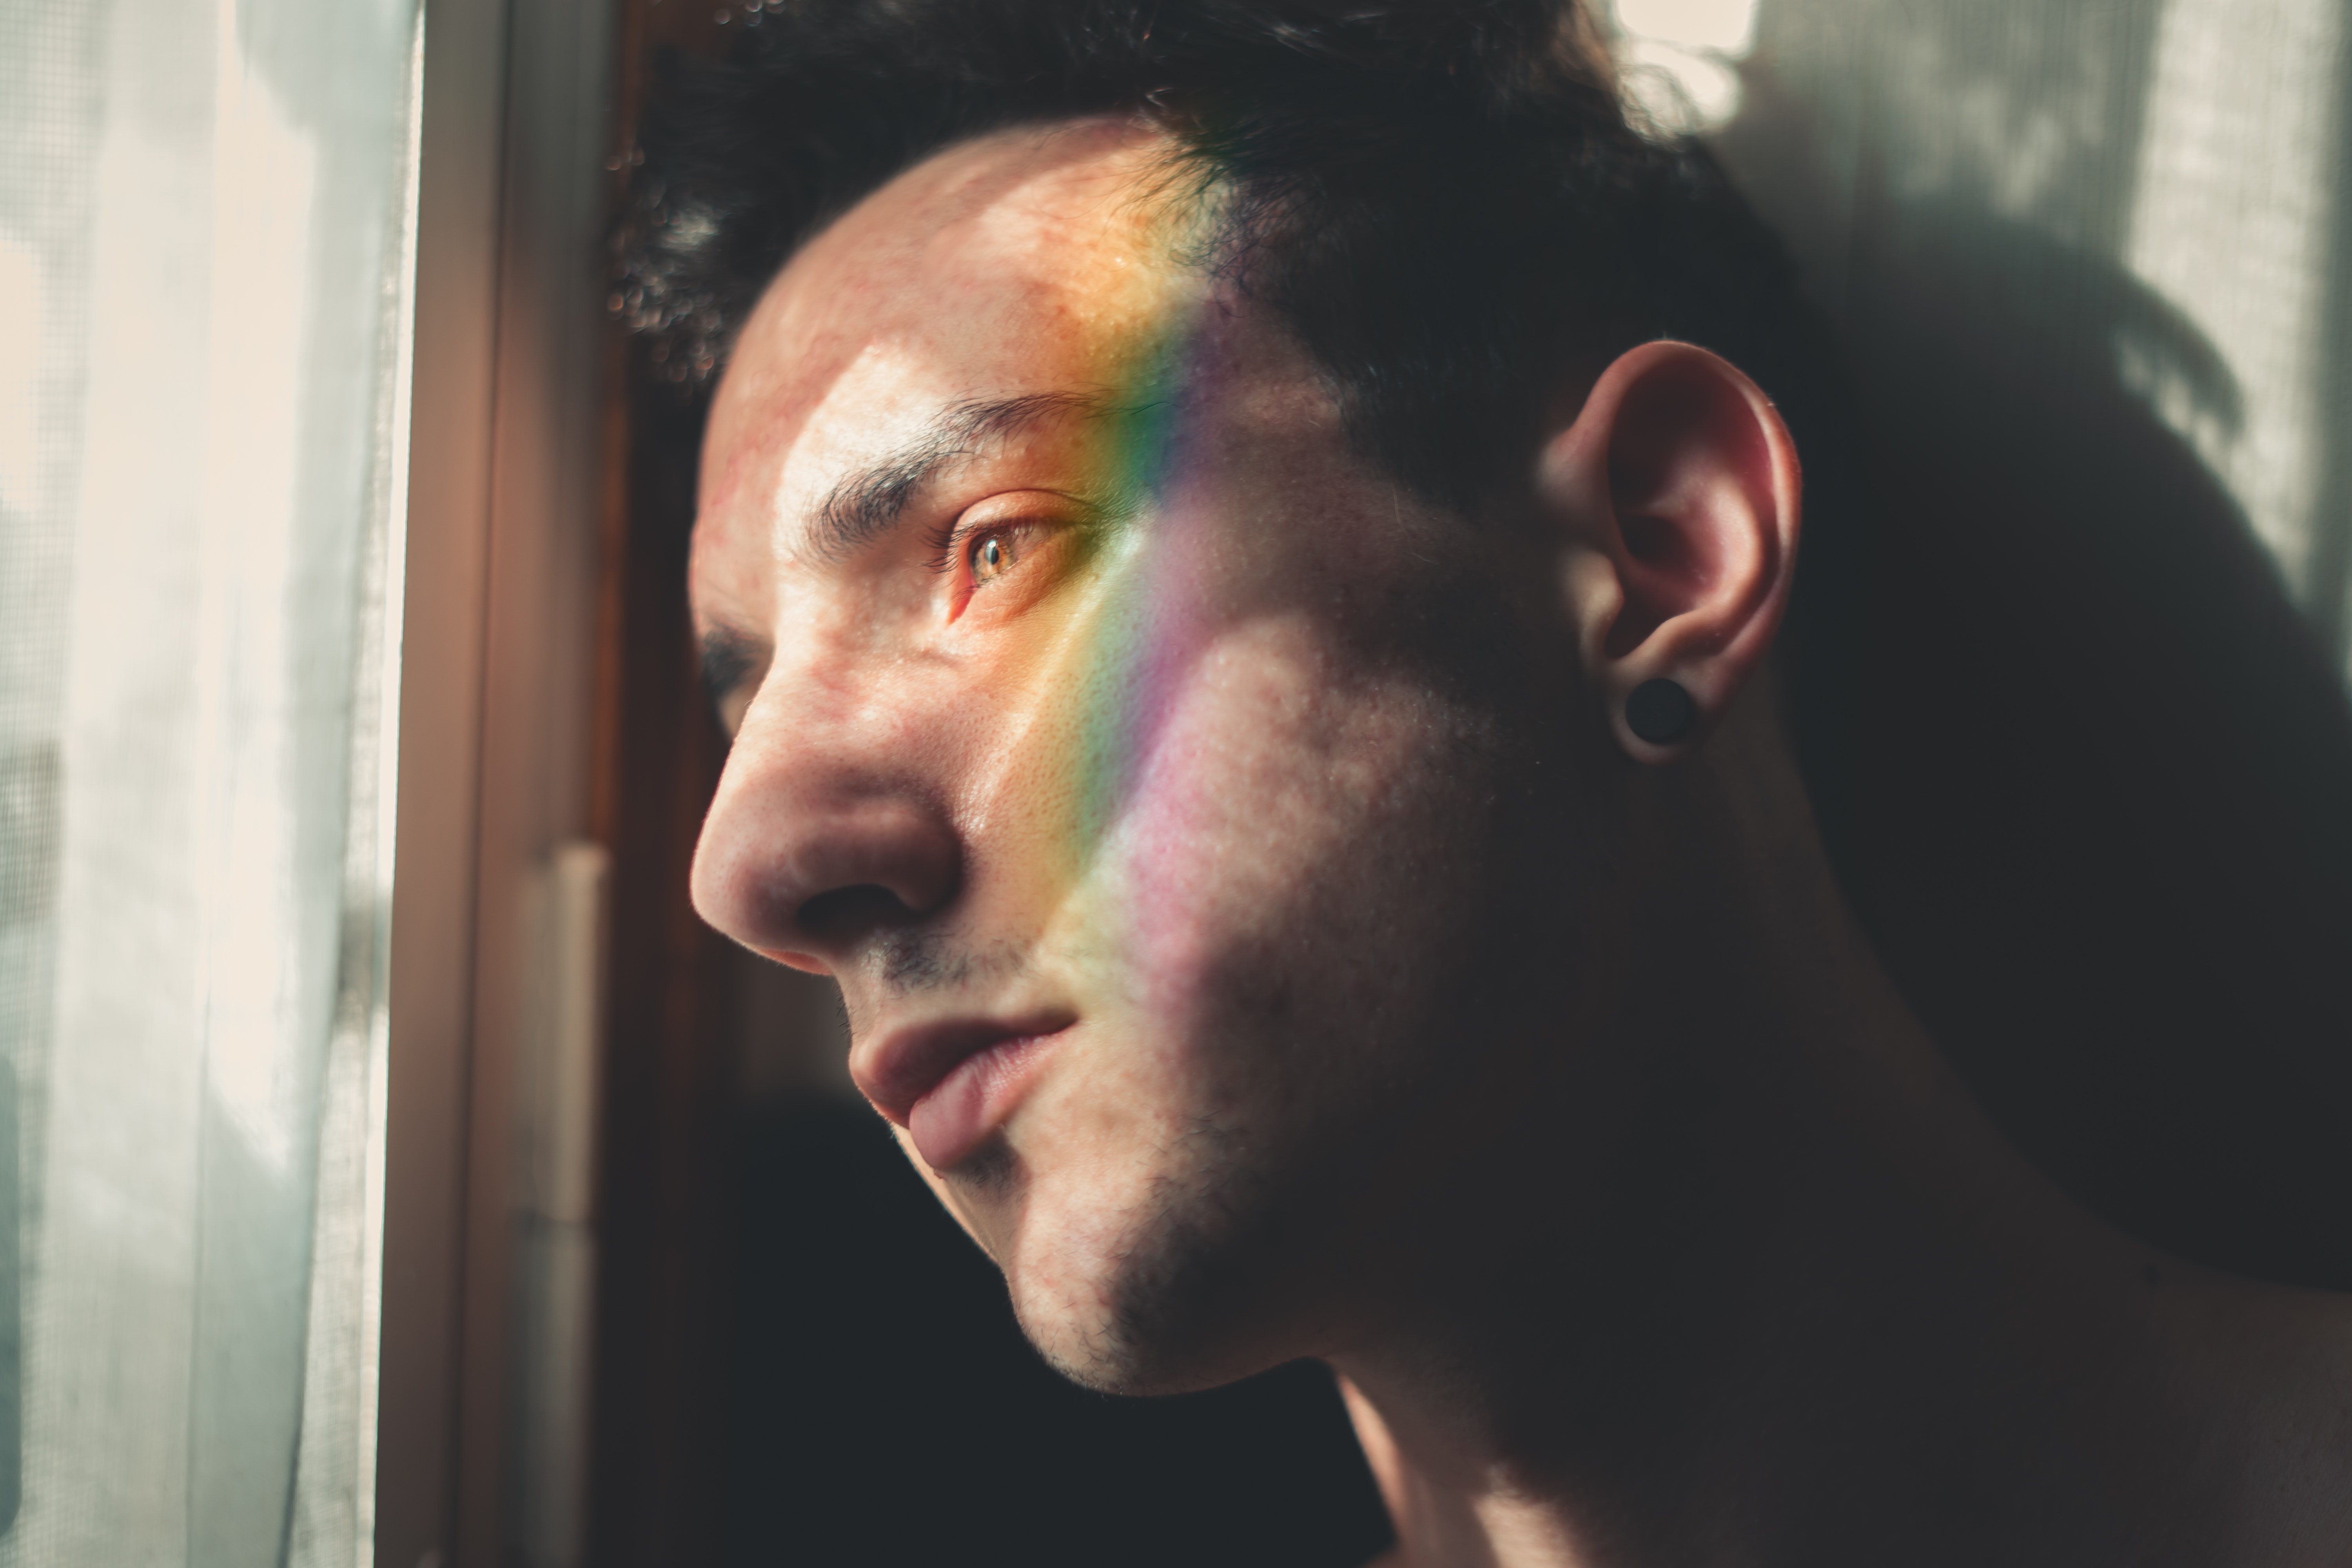
face, nose, head, chin, cheek, forehead, eye, human, jaw, mouth, portrait, photography, window, ear, facial hair, art